A64 road

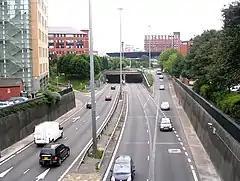
Passing Leeds General Infirmary

The A64(M), together with the A58(M), form a ring road around city centre of Leeds. It was built as an extension from the existing ring road, to relieve Leeds from severe traffic congestion. The motorway section of the ring road forms a semicircle around the north of the city centre. It is classified as a motorway to prohibit certain types of traffic and pedestrians but is not designed to modern motorway standards: it has no hard shoulders and many exits are unsuitable for a true motorway, including a right-side (fast lane) slip road exit. Most of it runs in a concrete-walled cutting, but it goes into a tunnel under the Leeds General Infirmary. The motorway cuts through inner-city neighbourhoods such as Woodhouse, Sheepscar, and Buslingthorpe, forming an important link in the road network by allowing traffic from the A65, A660, A58, A61 and A64 to bypass the city centre completely.